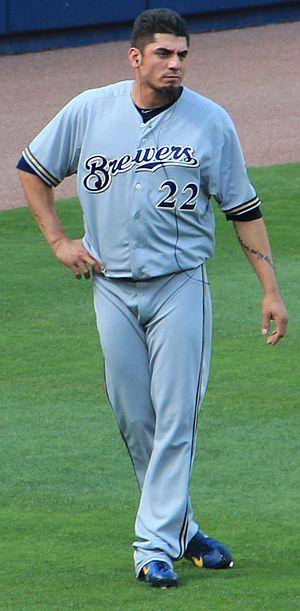
Matthew Scott Garza est un lanceur droitier de la Ligue majeure de baseball.